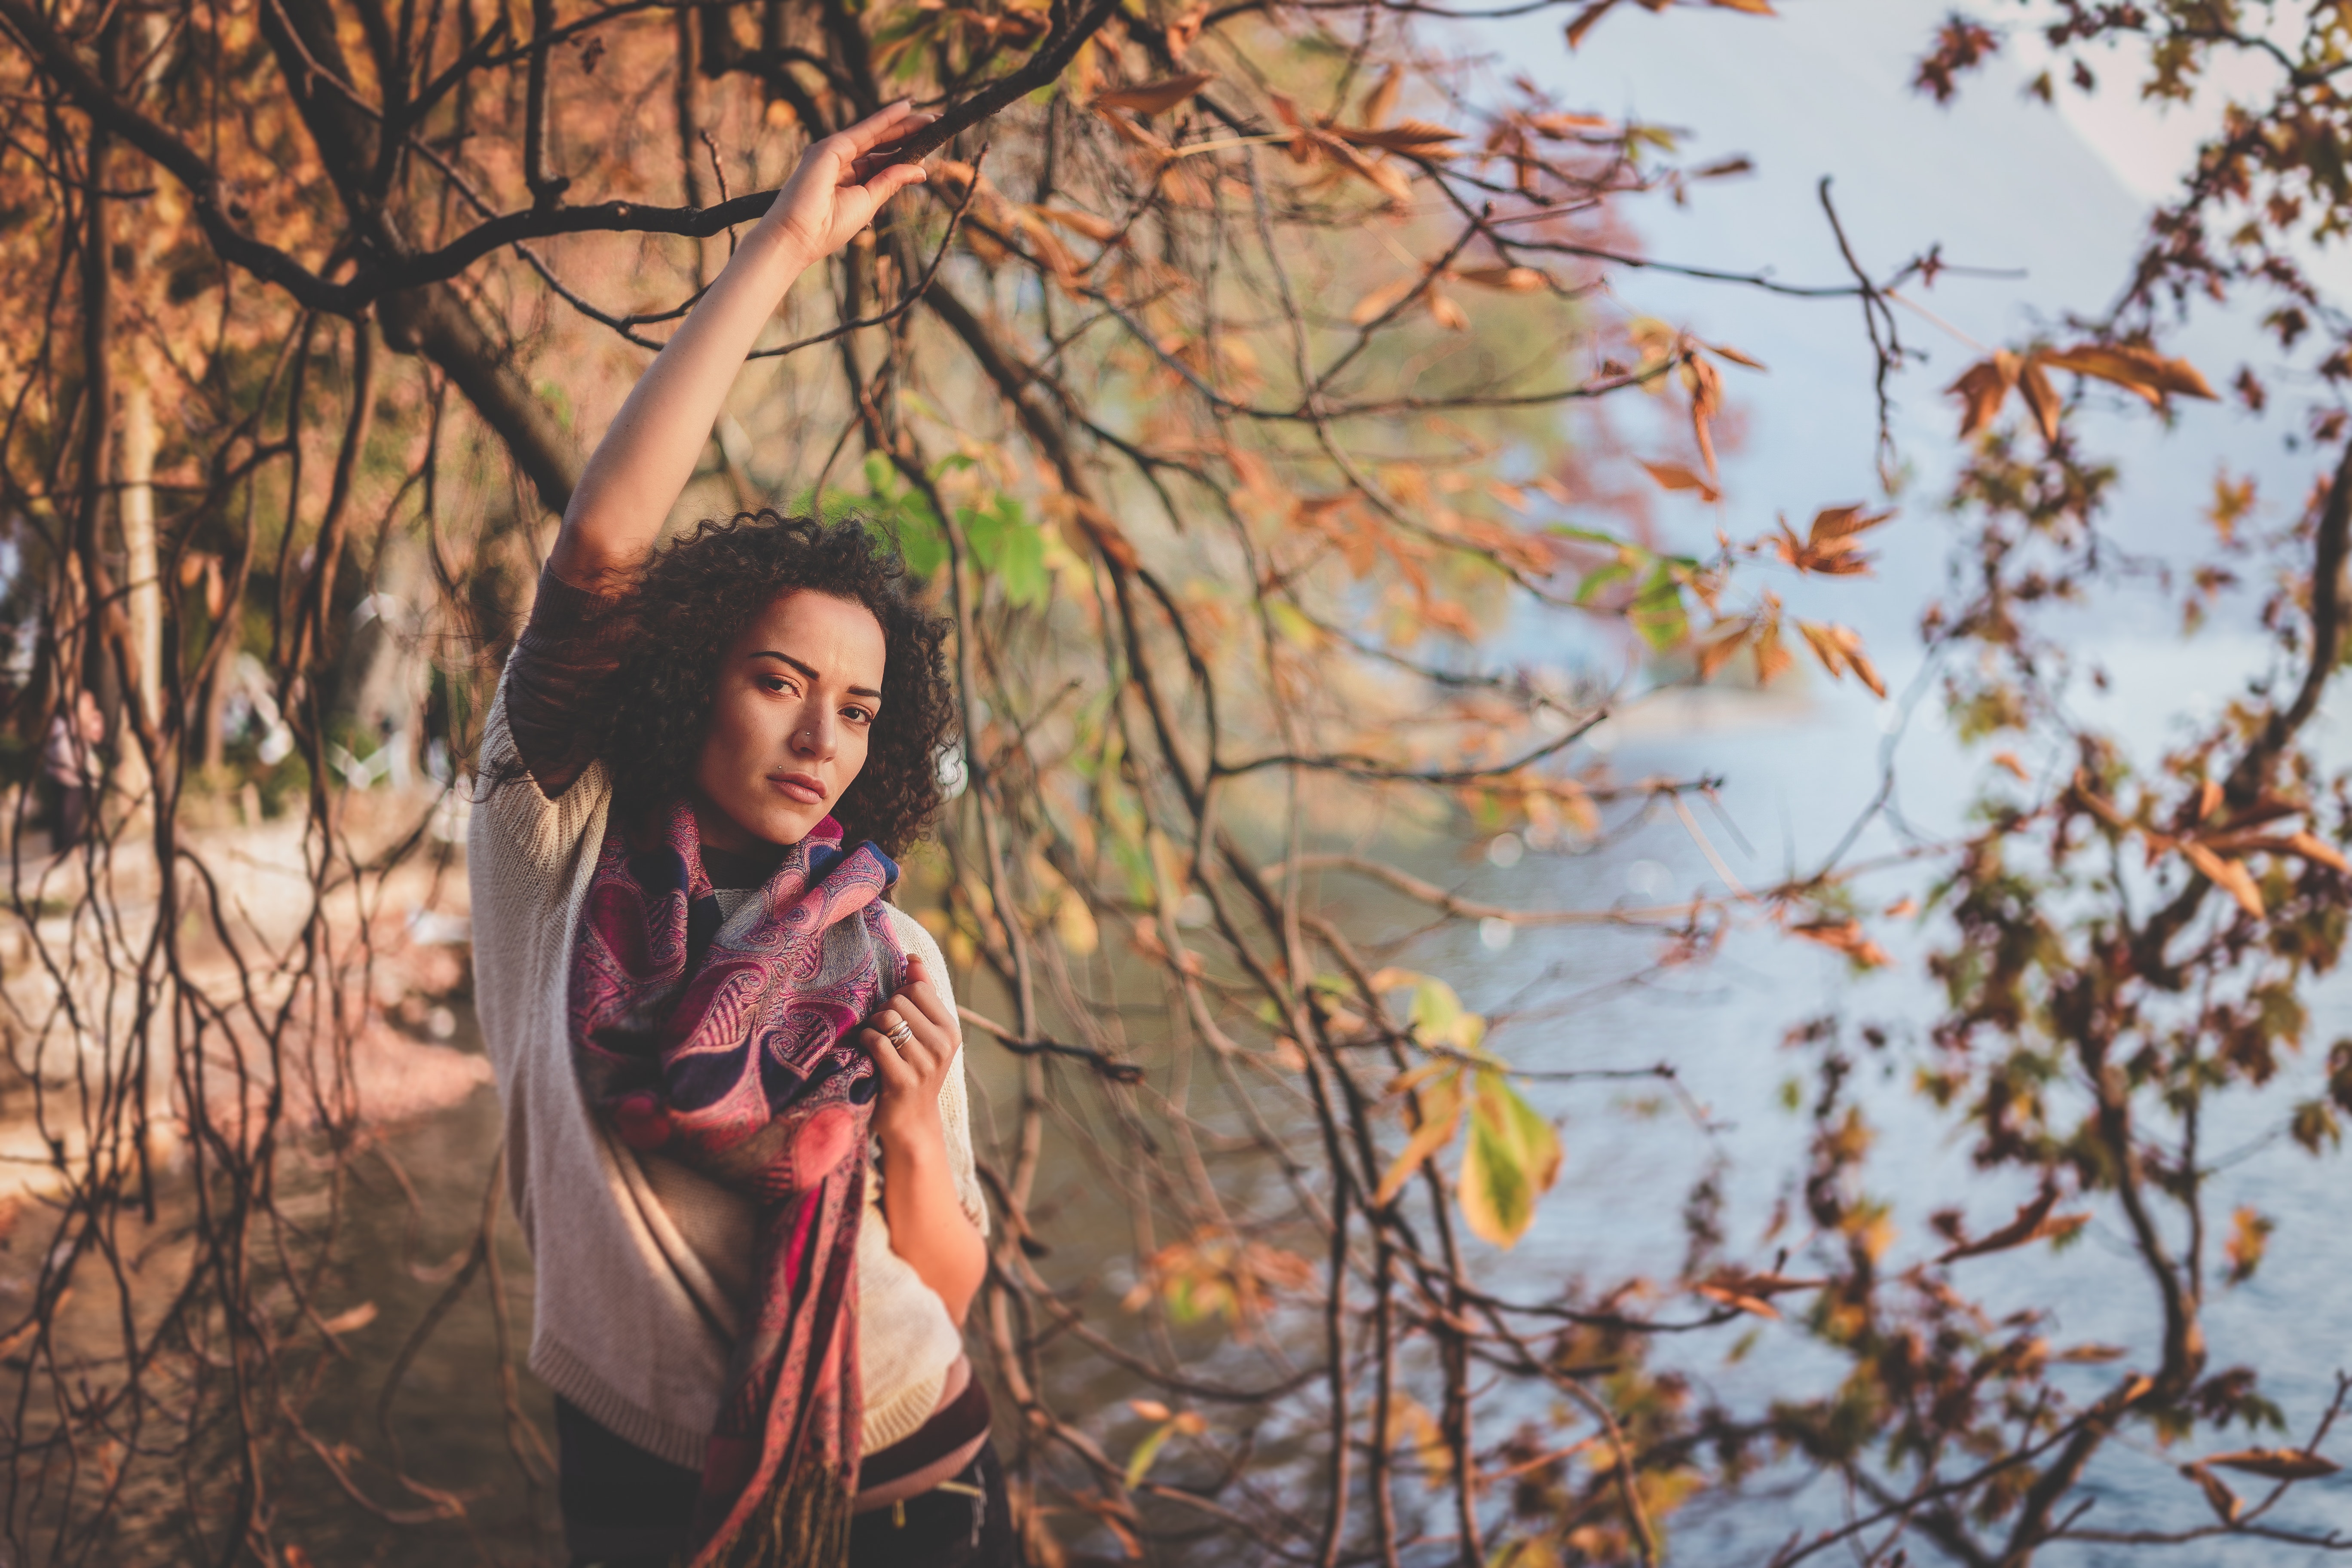
People in nature, branch, photograph, nature, leaf, tree, beauty, autumn, twig, photography, spring, portrait, eye, portrait photography, woody plant, long hair, sky, plant, photo shoot, smile, brown hair, sunlight, forest, dress, happy, fawn, deciduous